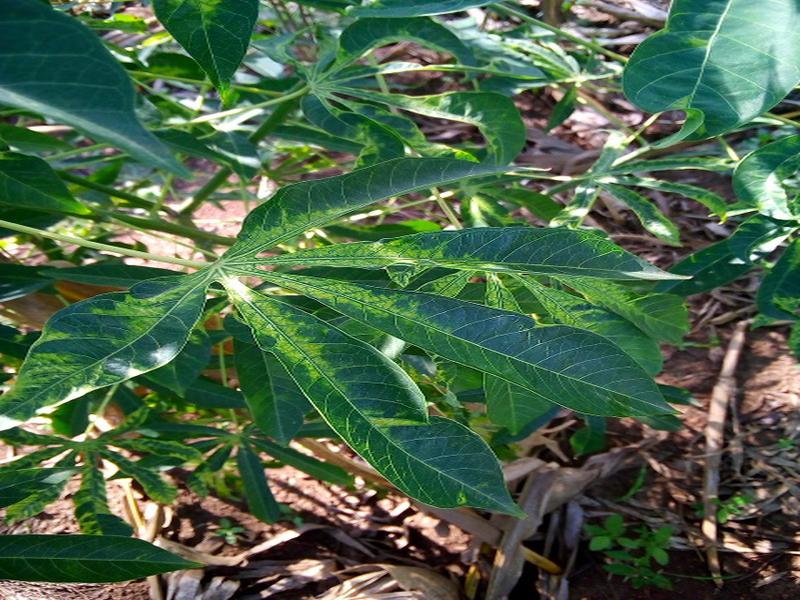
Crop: cassava
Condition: mosaic_disease